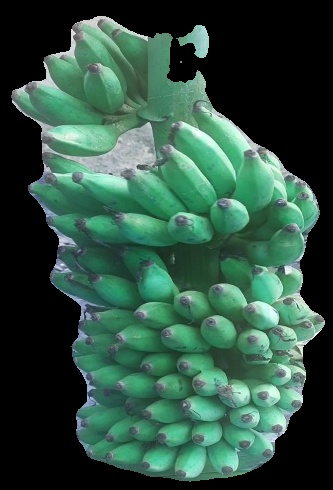
Variety: elakki-bale
Grade: grade2